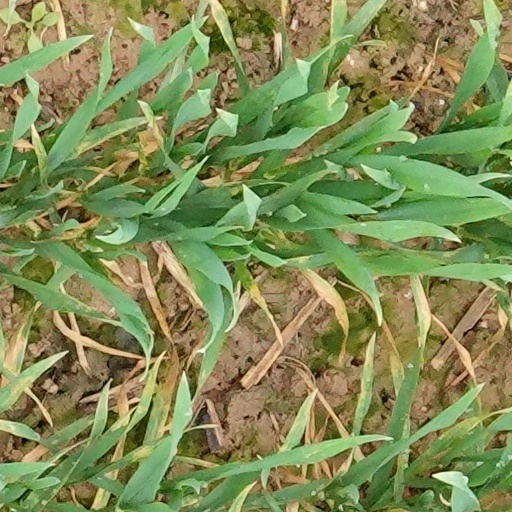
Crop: wheat